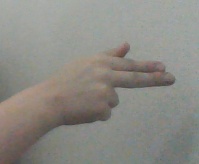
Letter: ghain